Garry Kasparov

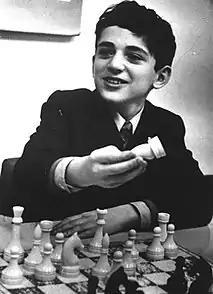
Kasparov at age 11, Vilnius, 1974

Kasparov was born Garik Kimovich Weinstein in Baku, Azerbaijan SSR (now Azerbaijan), Soviet Union. His father, Kim Moiseyevich Weinstein, was Jewish and his mother, Klara Shagenovna Kasparova, was Armenian. Both of his mother's parents were Armenians from Karabakh. When he was seven years old, his father died of leukaemia. Kasparov has described himself as a "self-appointed Christian", although "very indifferent" and identifying as Russian: "[A]lthough I'm half-Armenian, half-Jewish, I consider myself Russian because Russian is my native tongue, and I grew up with Russian culture." Kasparov and his family had to flee anti-Armenian pogroms in Baku in January 1990 that were coordinated by local leaders with Soviet acquiescence. At the age of twelve, Kasparov, upon the request of his mother Klara and with the consent of the family, adopted Klara's surname Kasparov.